Answer in natural language. How many Windows are visible in the scene? Choose between the following options: 0, 3, 4, 5 or 1
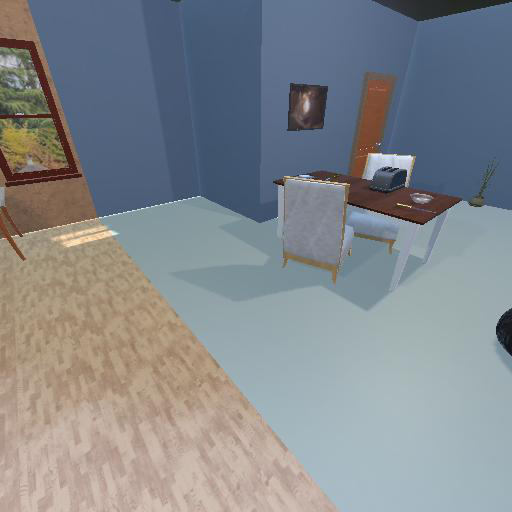
<answer>1</answer>